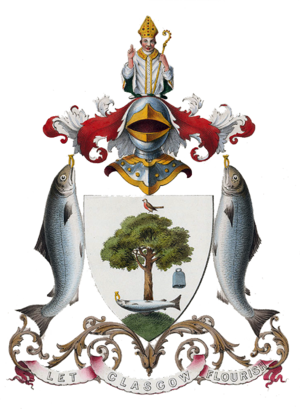
Glasgow Kommune
Glasgows byvåben
Glasgow Kommune er den af de 32 skotske kommuner, der geografisk omfatter det meste af byen Glasgow.